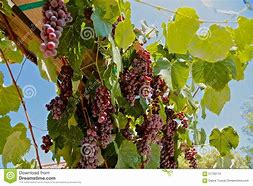
Label: Grapes